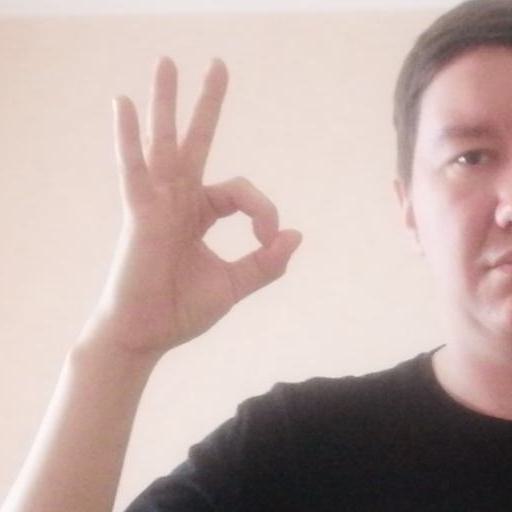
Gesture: ok